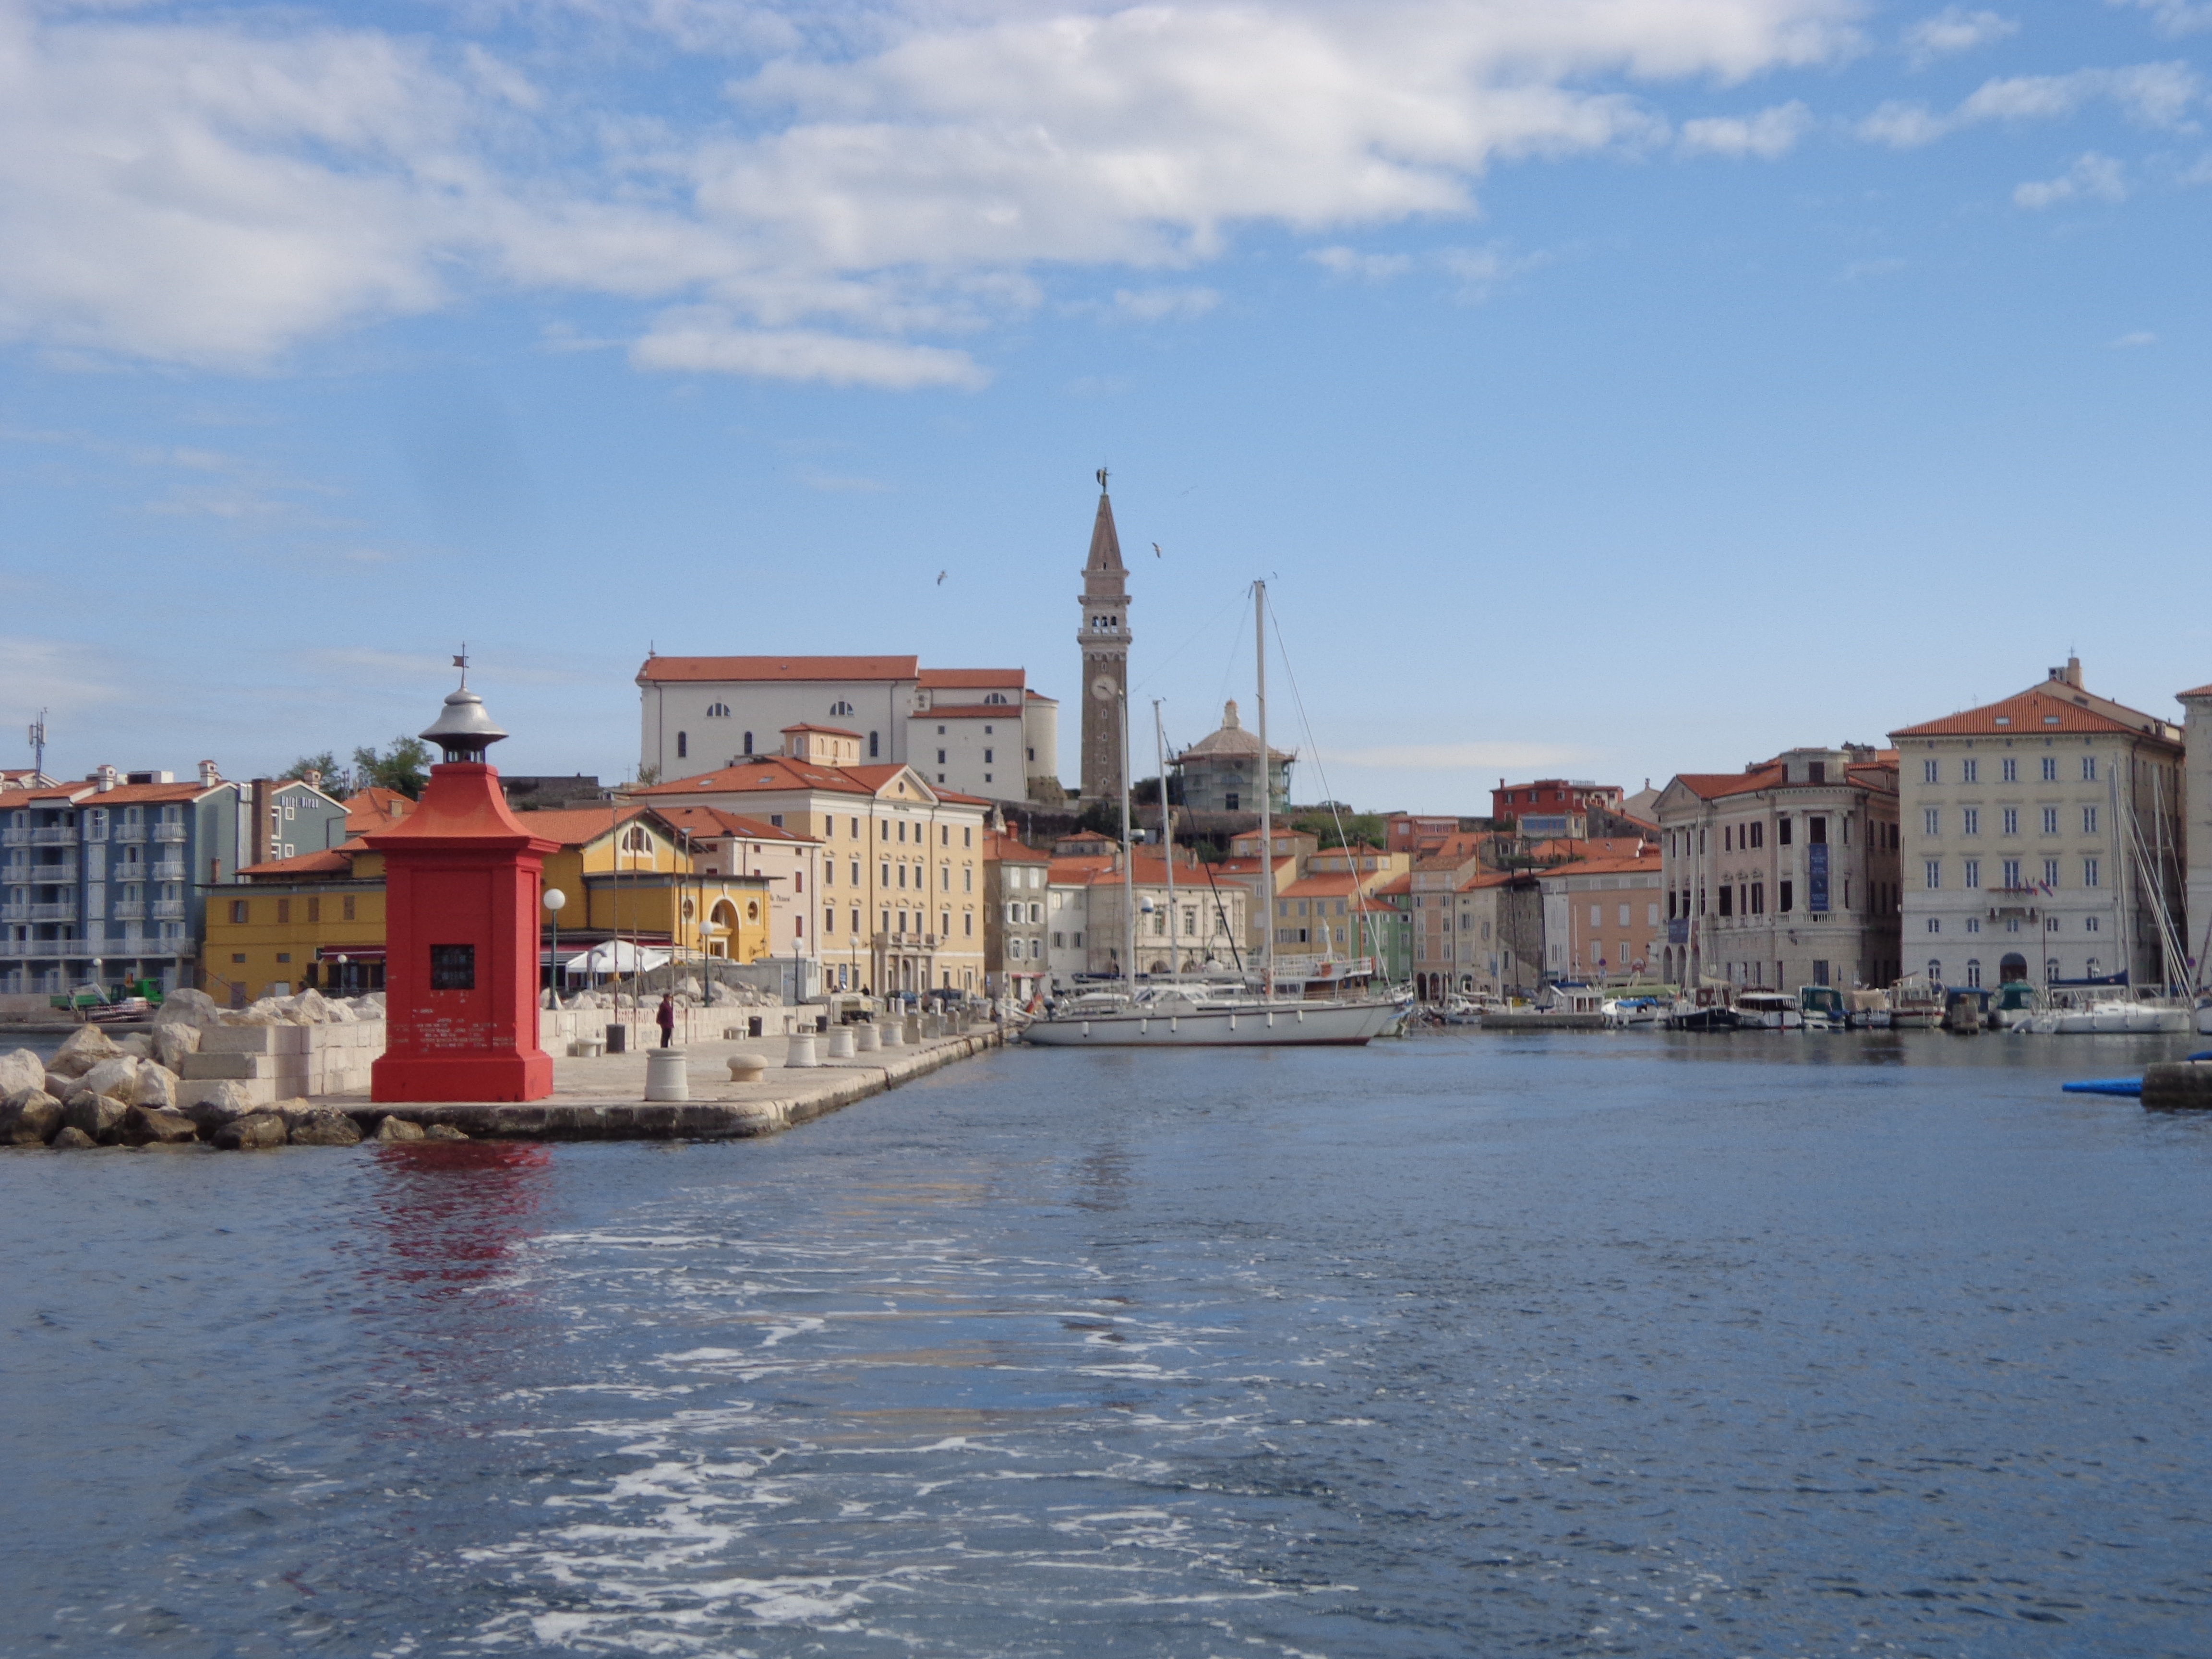
landscape, sea, coast, boat, town, river, canal, cityscape, panorama, vehicle, harbor, marina, port, waterway, body of water, overview, channel, sea view, slovenija, pyran